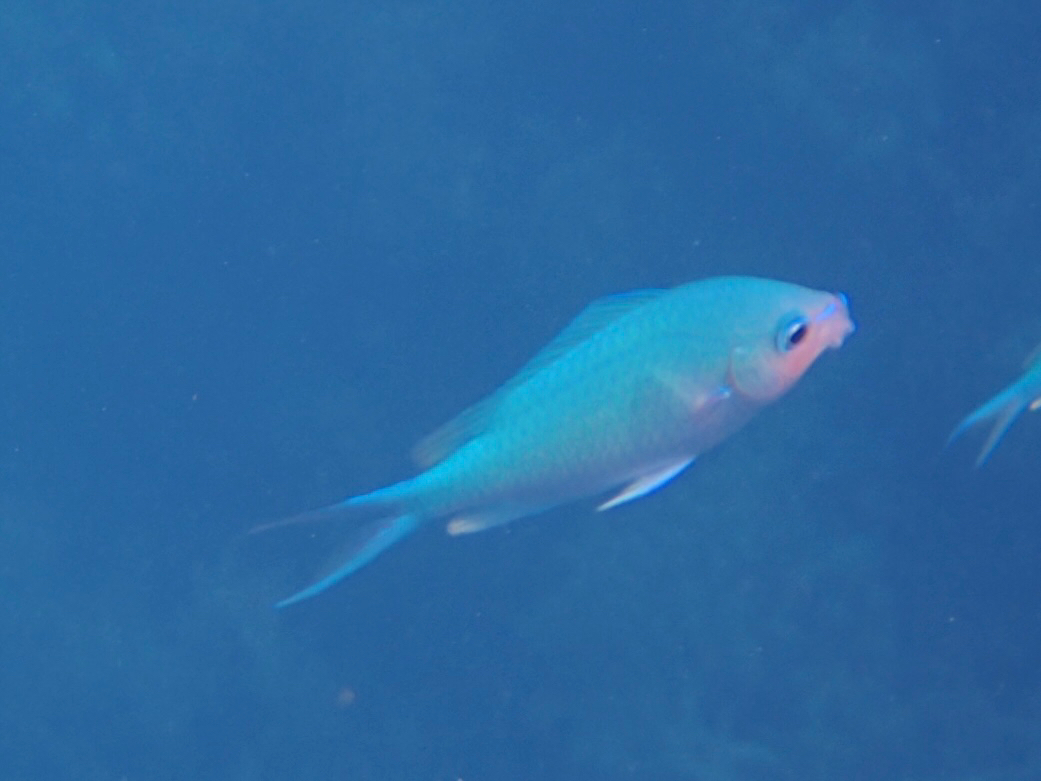
Chromis viridis (Blue-green Chromis)